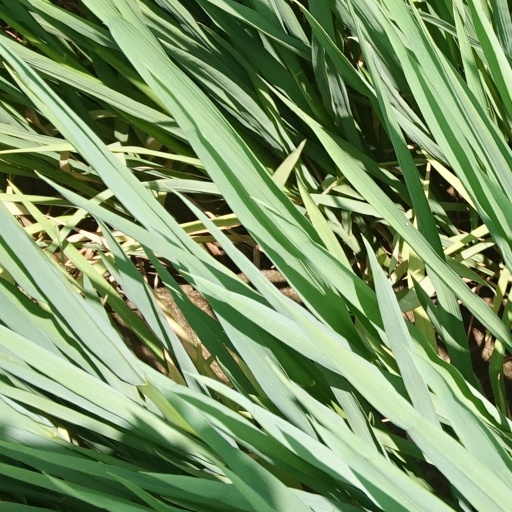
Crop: rice